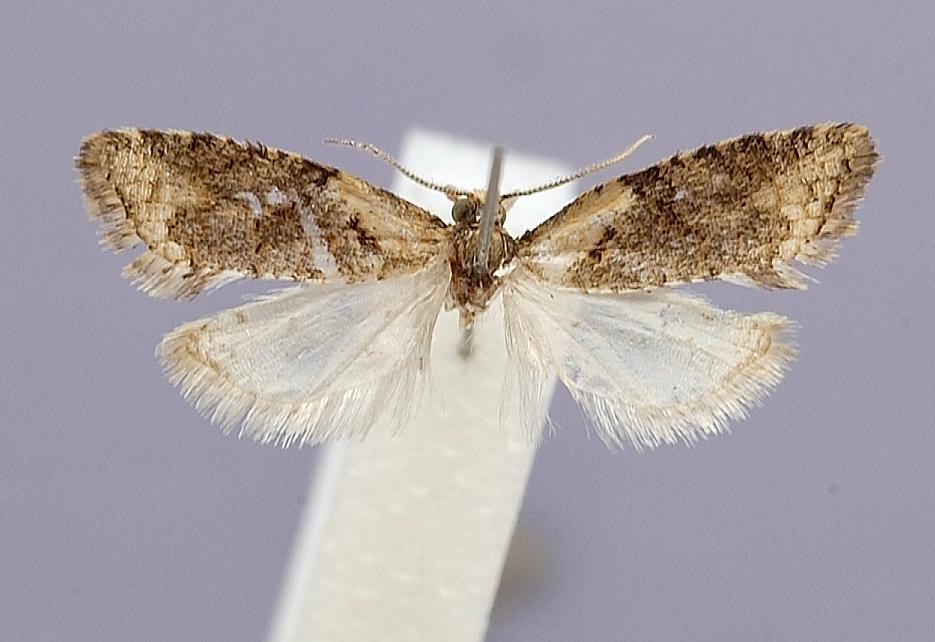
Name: Capua changi
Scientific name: Capua changi Kawabe, 1989
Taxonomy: Animalia, Arthropoda, Insecta, Lepidoptera, Tortricidae
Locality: Haulien Hsien, Hohuanshan, 3100 m, Haulien Hsien, Taiwan
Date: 30 Jul 1983 to 1 Aug 1983